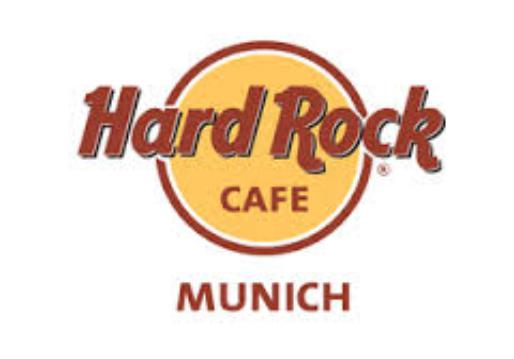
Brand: Hard Rock Cafe
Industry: Food